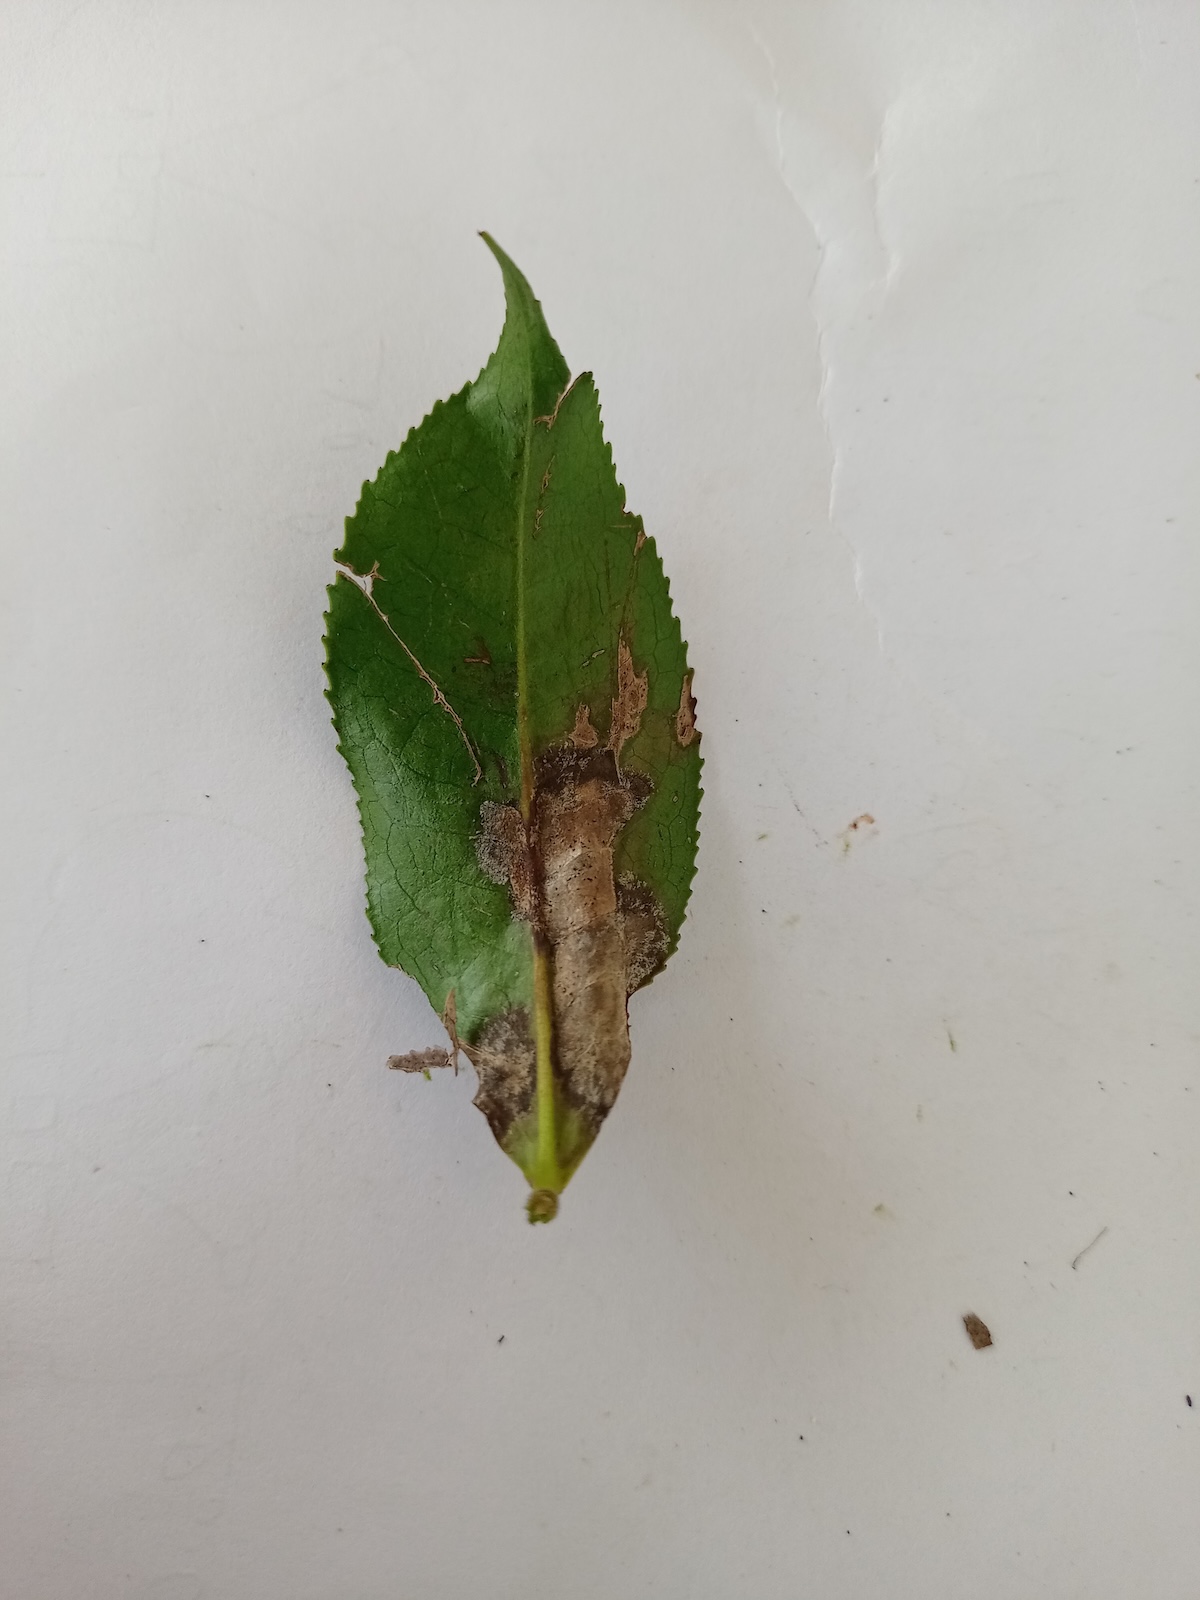
Label: Gray Blight